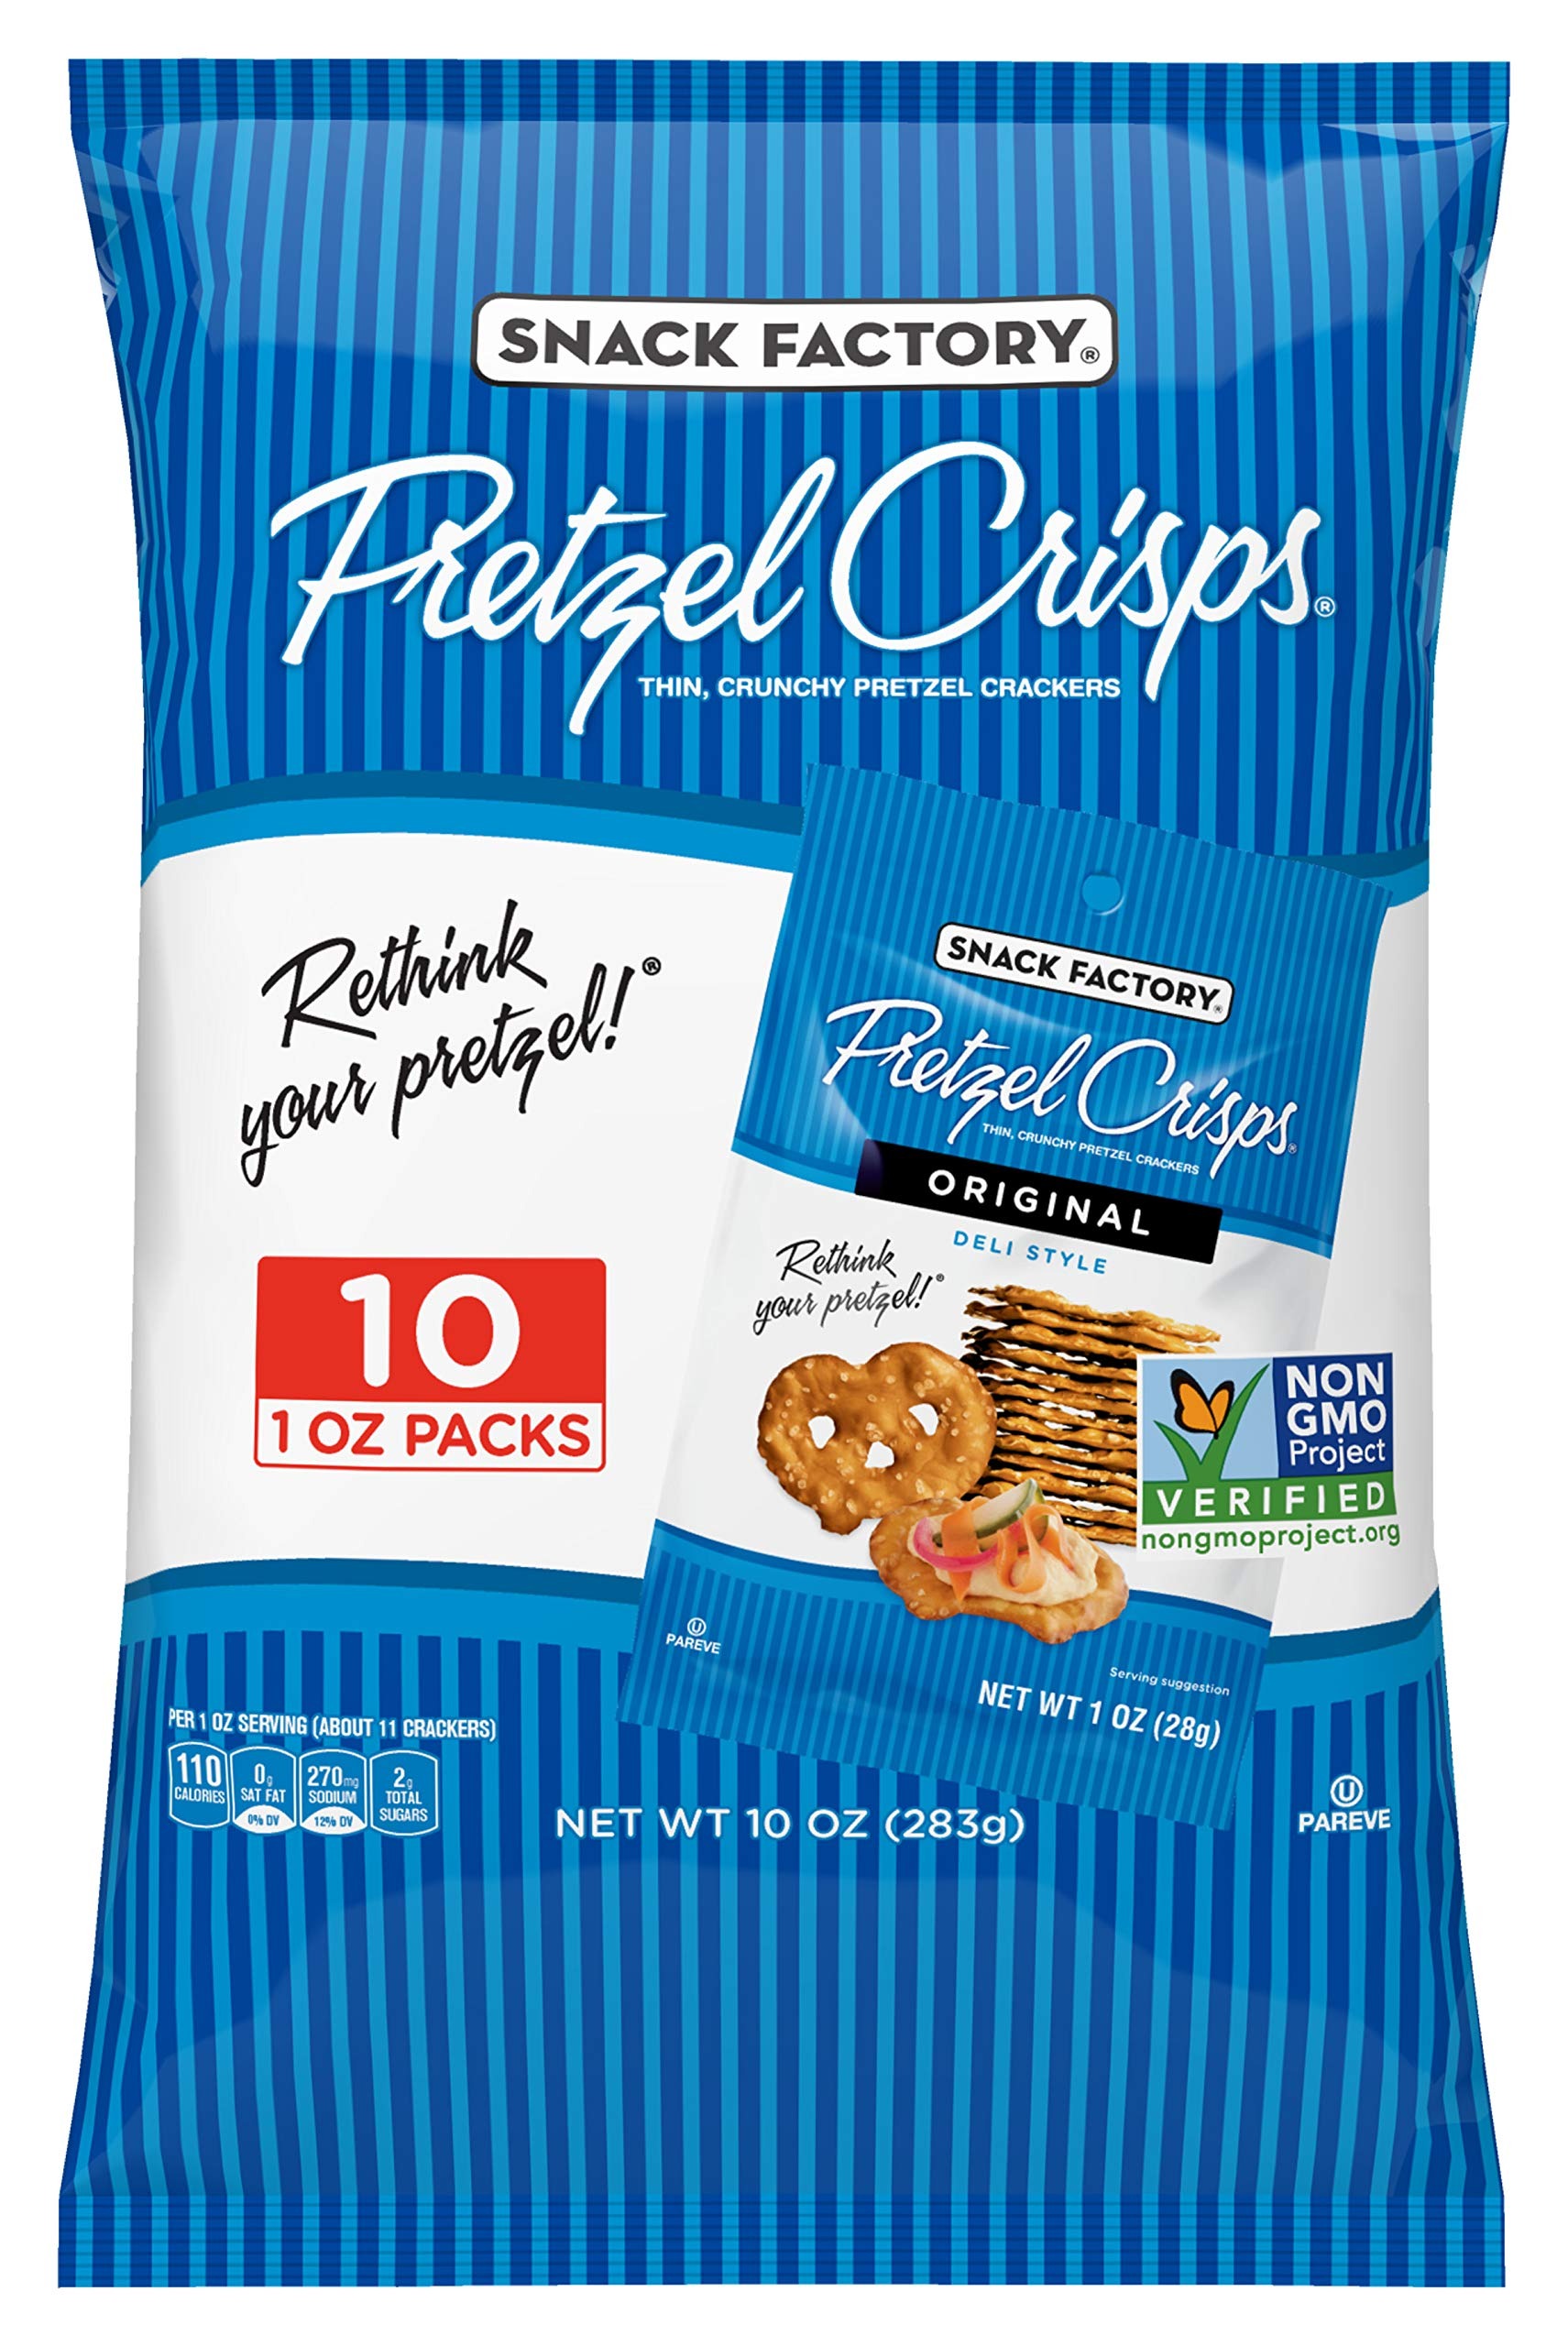
Item Name: Snack Factory Pretzel Crisps Original Flavor, 1 Oz Snack Packs, 10 Count
Bullet Point 1: ORIGINAL PRETZEL CRISPS: Pretzel Crisps are the best part of the pretzel – thin and flavorful with the crunch you love
Bullet Point 2: NON-GMO SNACK: Thin, crunchy, baked pretzel crackers; Non-GMO Project Verified
Bullet Point 3: SNACK BAGS: Individual sized bags are great for snacking on-the-go or packing in lunches
Bullet Point 4: GREAT WITH DIPS: Eat them on their own, or pair with your favorite hummus, dips and spreads
Bullet Point 5: 10 INDIVIDUAL PRETZEL PACKS: Each multipack contains 10 individual snack bags (1 ounce each)
Value: 10.0
Unit: Ounce

Price: 9.17